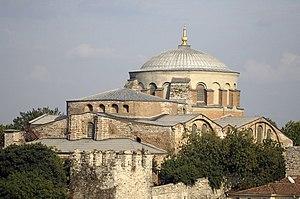
L'église Sainte-Irène est une ancienne église de rite grec orthodoxe, située dans la cour extérieure du palais de Topkapı à Istanbul.